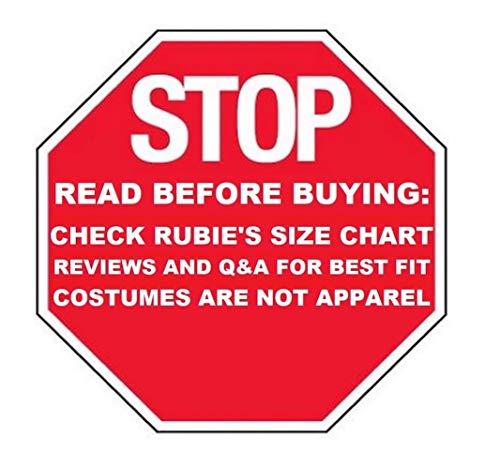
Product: Rubie's DC Super Villain Collection Harley Quinn Girl's Costume with Tutu Dress, Medium
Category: Toys & Games | Dress Up & Pretend Play | Costumes
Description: IMPORTANT Costumes are sized differently than clothing, CONSULT Rubie's Child's Size Chart to make the best selection for your child.
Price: $19.99
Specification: ProductDimensions:12x18x4inches|ItemWeight:8.2ounces|ShippingWeight:8.5ounces(Viewshippingratesandpolicies)|DomesticShipping:ItemcanbeshippedwithinU.S.|InternationalShipping:ThisitemcanbeshippedtoselectcountriesoutsideoftheU.S.LearnMore|ASIN:B00BJH2FWE|Itemmodelnumber:886980M|Manufacturerrecommendedage:5-7years